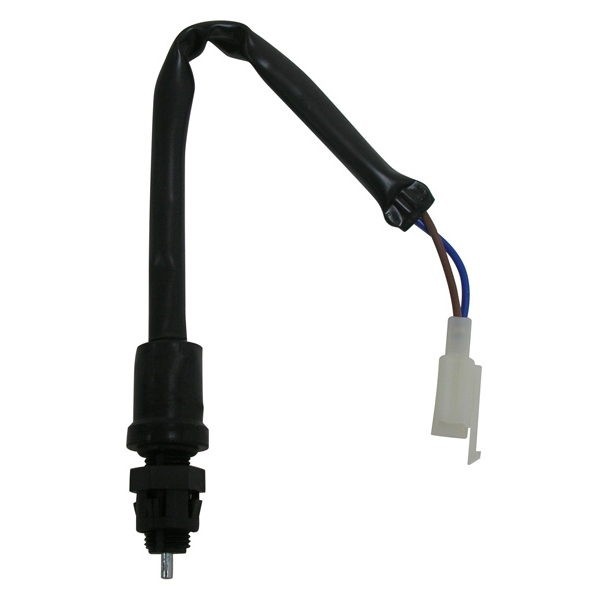
INTERRUTTORE LUCI FRENO STOP PER PEDALE KAWASAKI ER6 SGR EL ELIMINATOR 250
Brand: SGR - ELETTRICO
Condition: Nuovo Brand: SGR - ELETTRICO Marca: SGR MPN: 0278060 EAN: 8434290550914 Collocazione: Anteriore Unità di misura: Unità Destinazione d'uso: Parte di ricambio Ricambio: Sì Descrizione Breve: INTERRUTTORE LUCI FRENO Categoria: Altro strumentazione e indicatori INTERRUTTORE LUCI FRENO STOP PER PEDALE KAWASAKI ER6 SGR EL ELIMINATOR 250 Note Tecniche: INTERRUTTORE STOP PEDALE FRENO POST. MARCA MODELLO CILINDRATA ANNI 1° EQUIP. RIF. OEM KAWASAKI EL Eliminator 250 1997-0000 27010-1479 KAWASAKI ZZ-R 250 1996-2003 27010-1479 Note Tecniche: INTERRUTTORE STOP PEDALE FRENO POST. MARCA MODELLO CILINDRATA ANNI 1° EQUIP. RIF. OEM KAWASAKI EL Eliminator 250 1997-0000 27010-1479 KAWASAKI ZZ-R 250 1996-2003 27010-1479
Category: Vehicles & Parts > Vehicle Parts & Accessories > Motor Vehicle Parts > Motor Vehicle Lighting > Light Switches